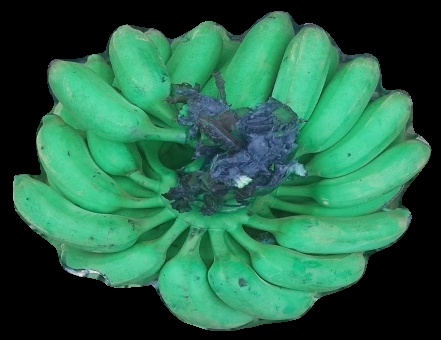
Variety: elakki-bale
Grade: grade1